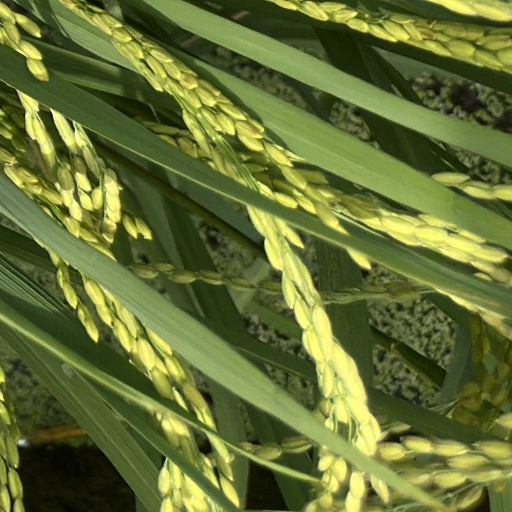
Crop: rice